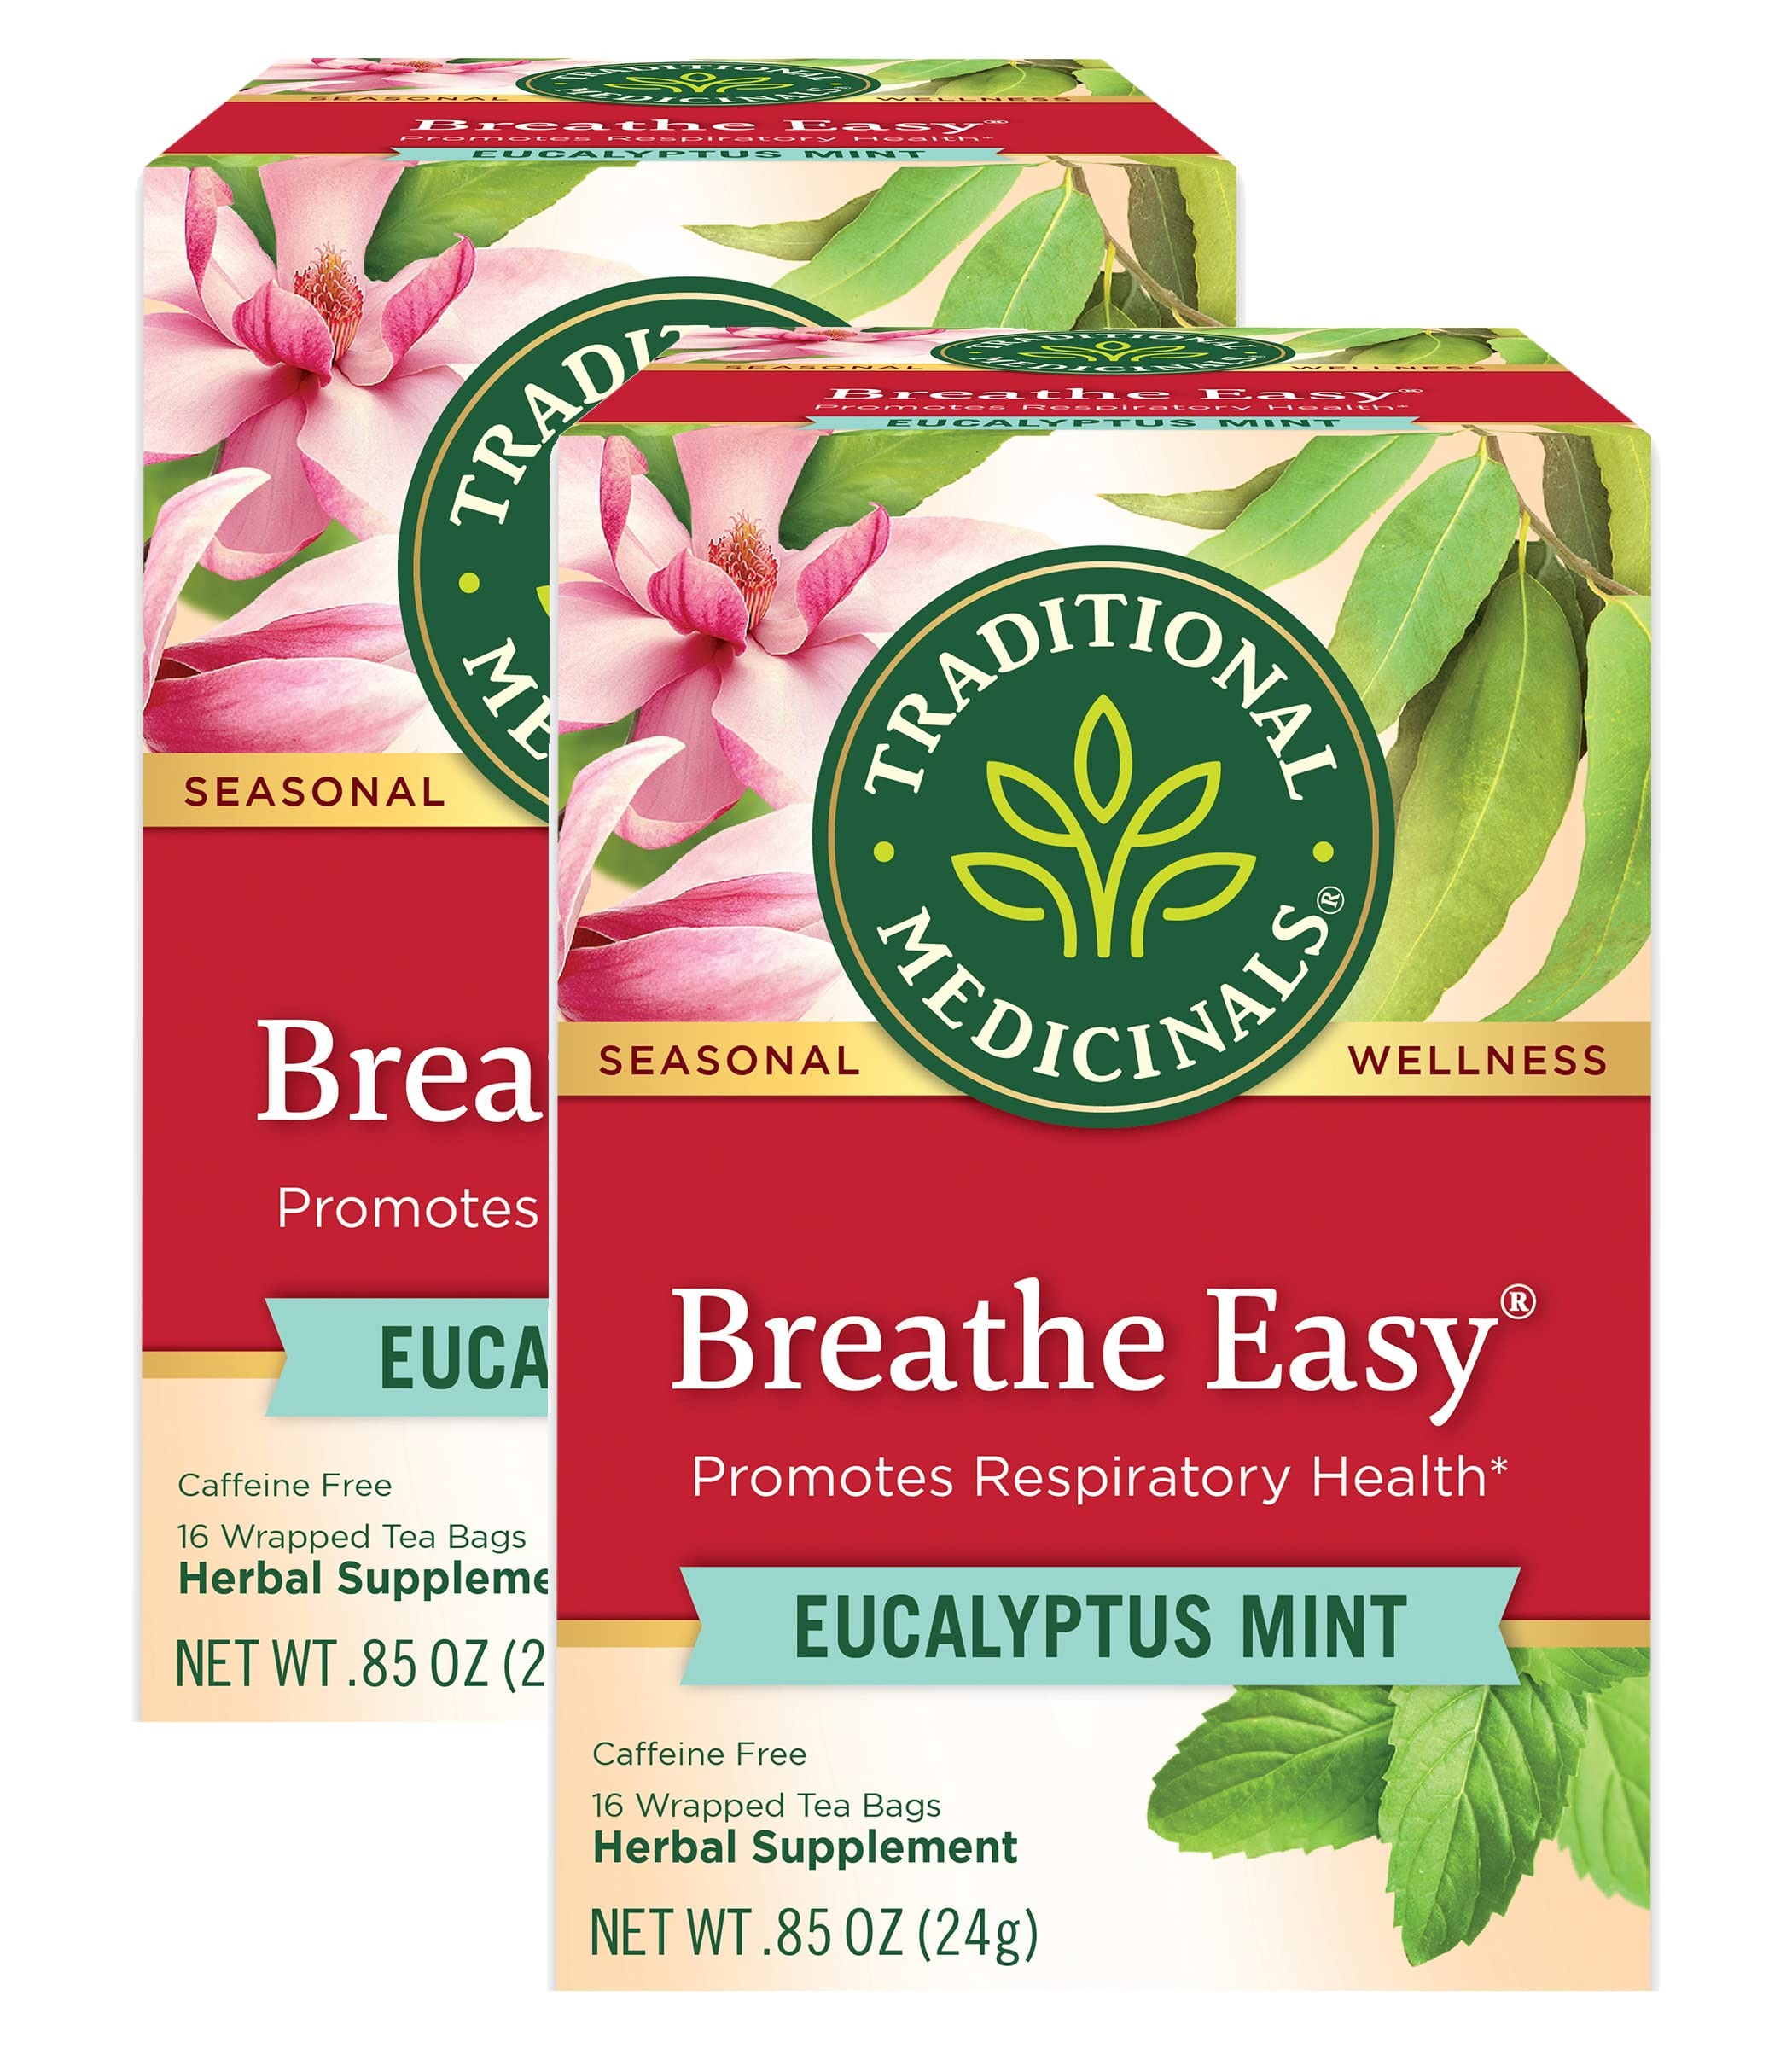
Item Name: Traditional Medicinals Breathe Easy Eucalyptus Mint Herbal Tea, Promotes Respiratory Health, (Pack of 2) - 32 Tea Bags Total
Bullet Point 1: HERBAL POWER: Promotes respiratory health like a breath of fresh air
Bullet Point 2: TASTE: Floral and minty with a hint of eucalyptus
Bullet Point 3: PLANT STORY: Our unique formula taps into both Western herbalism with traditional herbs like fennel, licorice, and eucalyptus—and Traditional Chinese Medicine with Bi Yan Pian, a beloved blend of eleven Chinese herbs
Bullet Point 4: Most Ingredients Certified Organic. Non-GMO Verified. Kosher. Caffeine Free. Certified B Corp
Bullet Point 5: Two cartons containing 16 tea bags each
Value: 32.0
Unit: Count

Price: 11.765